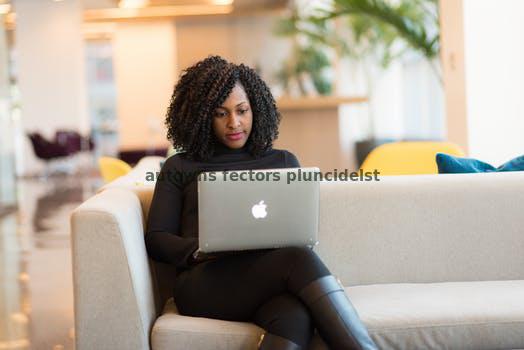
Label: Watermark